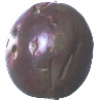
Label: passion_fruit